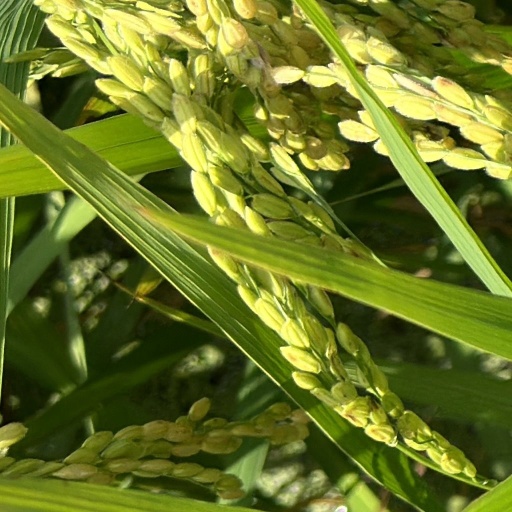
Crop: rice